Vietnamese cuisine

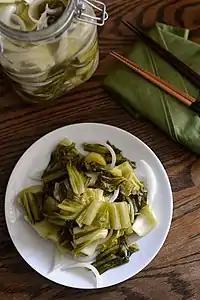
"Dưa chua" (pickled mustard greens and onion)

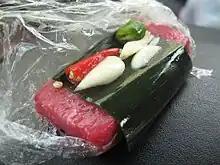
"Nem chua", a sweet, sour, salty and spicy fermented pork or beef sausage, usually served with a slice of garlic, bird's eye chili and Vietnamese coriander

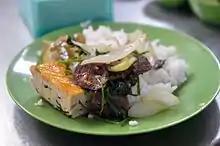
Vegetarian dishes at a Buddhist restaurant in Ho Chi Minh City

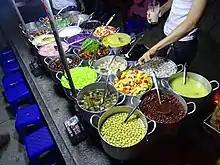
A street stall selling chè and desserts in Huế

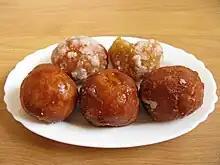
Vietnamese-style donuts

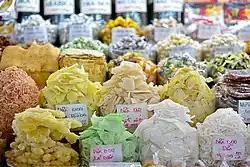
A variety of "mứt" on display in a shop

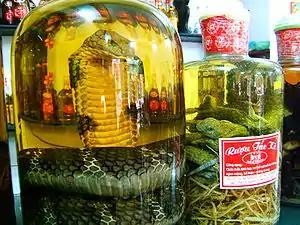
Snake is one of Vietnamese varieties of "rượu thuốc". The bottle on the left is a cobra wine ("rượu rắn").

"Nộm" (Northern dialects) or "Gỏi" (Southern dialects) is Vietnamese salad; of the many varieties, the most popular include: